James Carville

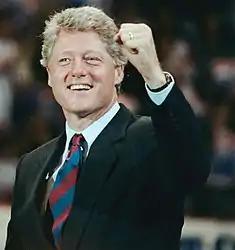
Bill Clinton in October 1992

In 1989 and 1990, Carville assisted conservative Democrat and four-term lieutenant governor Zell Miller in winning the state party's gubernatorial nomination in a five-candidate contest that included Atlanta Mayor Andrew Young, then-state senator Roy Barnes, and former governor Lester Maddox.